65th Infantry Regiment (United States)

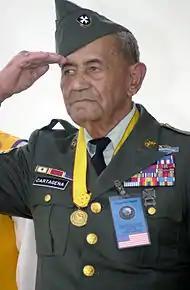
Sergeant Modesto Cartagena, the most decorated Hispanic U.S. soldier in the Korean War

In October 1952, the regiment also saw action in the Chorwon Sector and on Iron Horse, Hill 391, whose lower part was called "Jackson Heights" in honor of Capt. George Jackson (see: Col. Carlos Betances Ramírez). Company G of the 65th fought a desperate battle to hold on to Hill 391. After enduring days of artillery bombardment with limited artillery support of their own, Company G withdrew to avoid being overrun by a numerically superior foe.